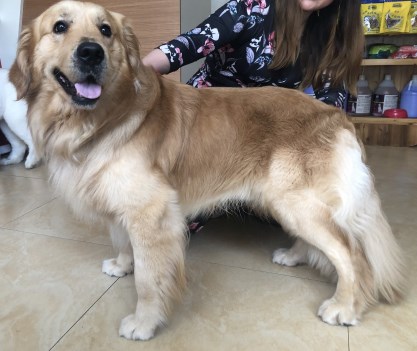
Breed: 5355-n000126-golden_retriever